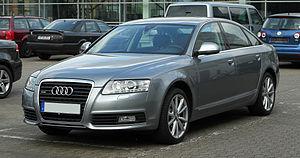
L'Audi A6 est une berline de luxe tricorps construite par la marque allemande Audi, déclinée en version break et break surélevé et en version berline. Elle a succédé, en 1994, à l'Audi 100. À ce jour, quatre générations différentes d'Audi A6 se sont succédé.